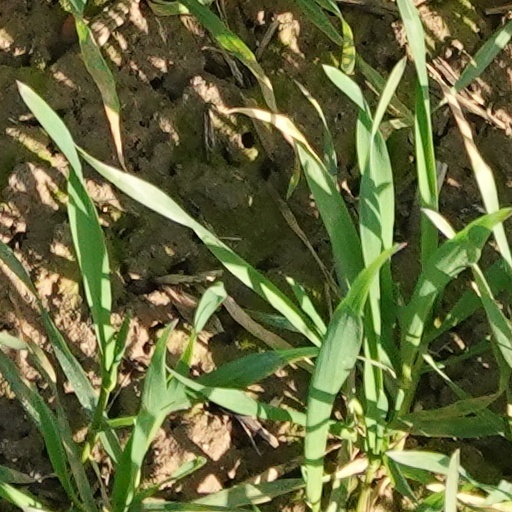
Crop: wheat